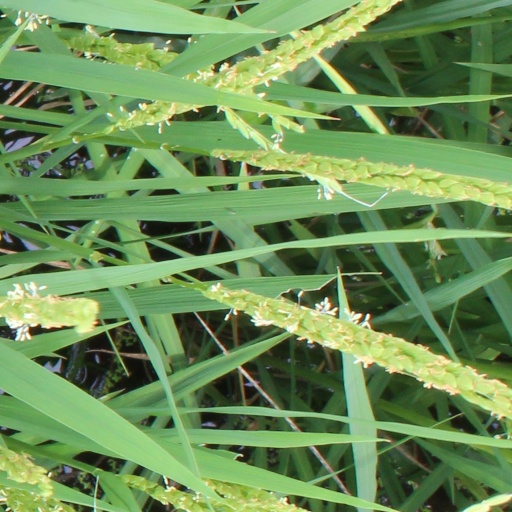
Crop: rice